Fatmir Besimi

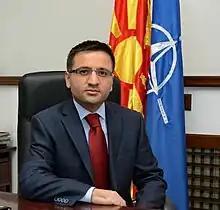
Fatmir Besimi Minister of Defense 2011–2013

Fatmir Besimi (born 18 November 1975) is a Macedonian politician and economist of Albanian ethnicity. He served as Minister of Finance in North Macedonia from 2020 to 2024. He also served twice as Minister of Economy (December 2004 – June 2006 and August 2008 – July 2011) then Minister of Defence (August 2011 – February 2013) and after that he was Deputy Prime Minister of the Government of the Republic of Macedonia in charge of European Affairs (March 2013 – March 2016). In 2010 he was selected as one of the top European Ministers in the group of Young Global Leaders by World Economic Forum.